Numbered street

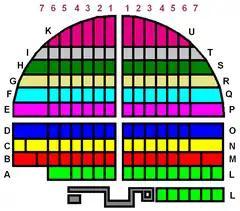
Map of Mannheim's city center

A notable European example is the city center of Mannheim where blocks are numbered in a grid-like system since 1811, and streets actually do not have names anymore—for example the houses in "street" B7 are those in the block in grid B7. The houses on the other side of the street belong to other blocks and therefore have another street name.